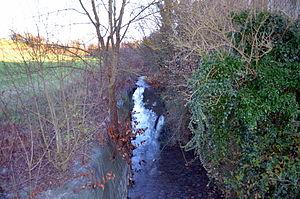
Le Morbier à Toussieux.
Toussieux est une commune française, située dans le département de l'Ain en région Auvergne-Rhône-Alpes.